Great Moravia

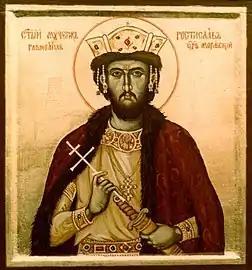
Modern depiction of Rastislav as an Orthodox saint

The 9th-century "Catalogue of Fortresses and Regions to the North of the Danube"—which lists the peoples along the borders of East Francia in a north-to-south order—mentions that the Moravians or "Marharii" had 11 fortresses or "civitates". The document locates the "Marhari" between the Bohemians and the Bulgars, and also makes mention of the "Merehani" and their 30 fortresses. According to Havlík, who writes that "Conversion" is a consolidated version of notes made by several authors in different years, the Moravians are twice mentioned in the text: first as "Marhari", and next as "Merehani". He says, that the reference to the "Marhari" and their 11 fortresses was made between 817 and 843, and the note of the "Merehani" shows the actual state under Svatopluk I. In contrast with Havlík, Steinhübel together with Třeštík and Vlasto identify the "Merehani" with the inhabitants of the Principality of Nitra. A third view is presented by Püspöki-Nagy and Senga, who write that the reference to the "Merehanii"—who obviously inhabited the southern regions of the Great Hungarian Plains to the north of the Danube, but south of the territories dominated by the Bulgars—and their 30 fortresses shows the existence of another Moravia in Central Europe.